Innsbruck Cathedral

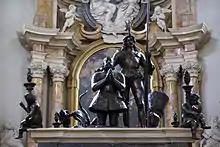
Tomb of Archduke Maximilian III of Austria

In the left arm of the transept stands the canopied tomb of Archduke Maximilian III of Austria, Grand Master of the Teutonic Knights. Commissioned by the ruler of Tyrol, this work of "great artistic and historical significance" was modelled by Hubert Gerhard and Caspar Gras, and cast by Heinrich Reinhard in 1618. In 1629, the tomb was erected in the side chapel of the old parish church. When the church was rebuilt in the early eighteenth century, the canopy was divided into two sections that framed the two sacristy doors. In 1950, as part of the post-war restoration, the two sections were reassembled above the tomb in its present location.